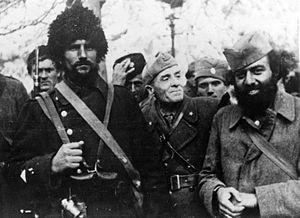
Le Front yougoslave englobe l'ensemble des opérations militaires conduites en Yougoslavie pendant la Seconde Guerre mondiale. Ce pays des Balkans devient un théâtre d'opérations du conflit mondial au printemps 1941. Le gouvernement yougoslave s'allie en effet à l'Allemagne nazie fin mars, mais il est renversé par un coup d'État deux jours plus tard. En réaction, les forces de l'Axe envahissent le royaume le 6 avril. La Yougoslavie est ensuite démembrée, et son territoire annexé ou occupé par l'Allemagne, l'Italie, la Hongrie et la Bulgarie. Deux parties du pays deviennent des États « indépendants » : la Croatie, où le mouvement fasciste des Oustachis est mis au pouvoir et installe une dictature particulièrement meurtrière, et la Serbie, où est proclamé un gouvernement collaborateur.